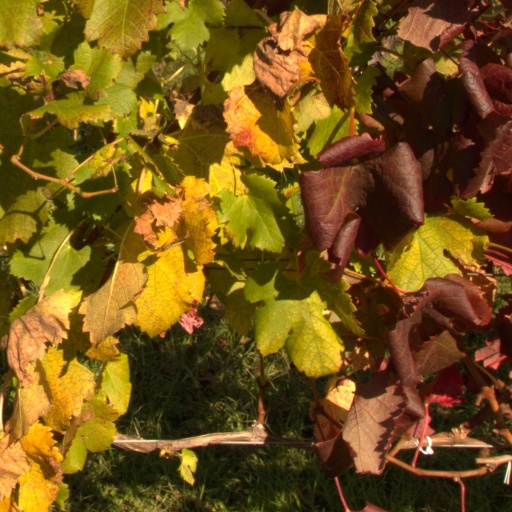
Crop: grape